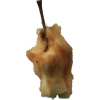
Label: apples